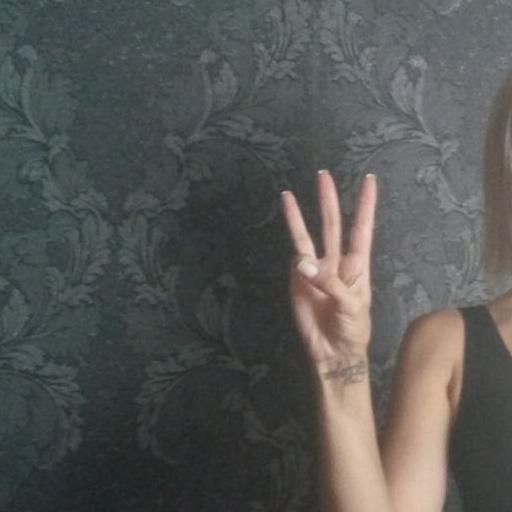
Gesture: three